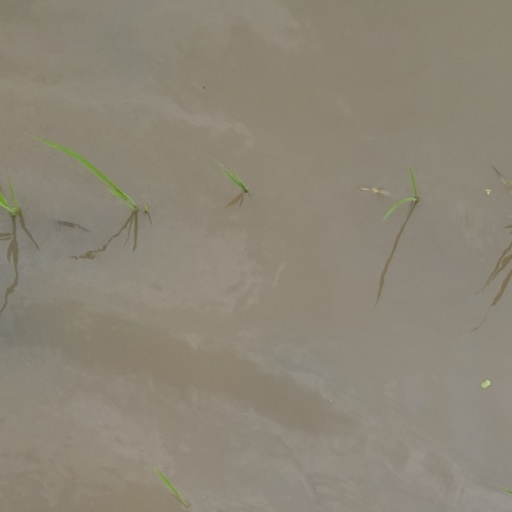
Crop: rice